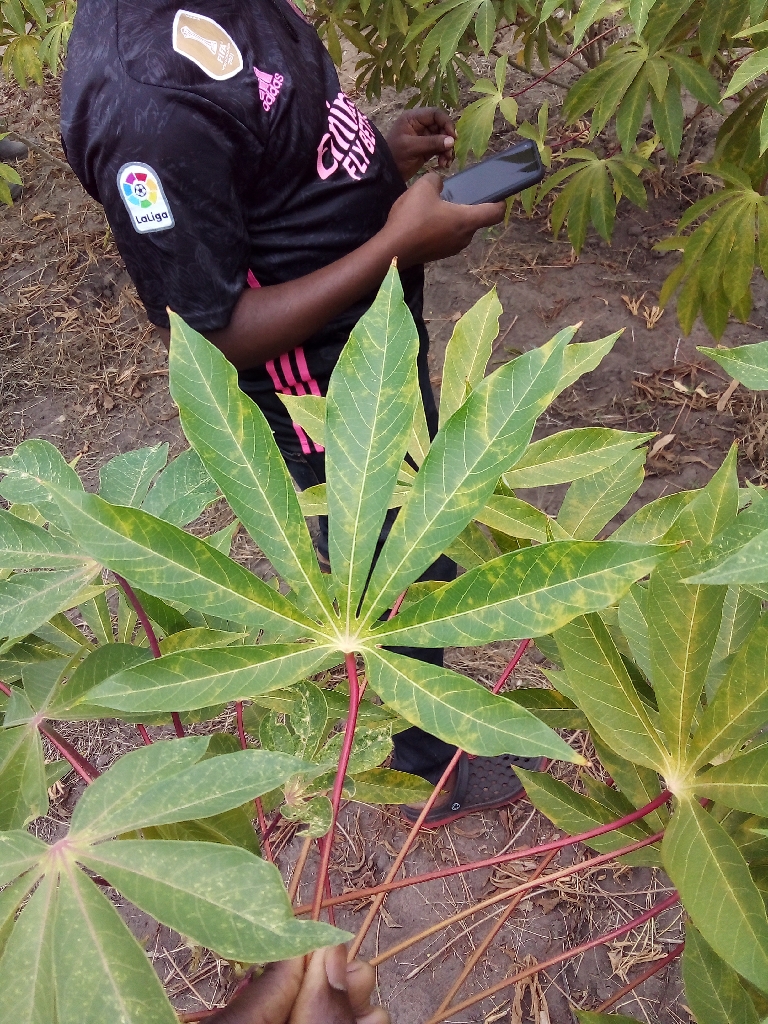
Label: cassava brown streak disease (cbsd)